Rotamer

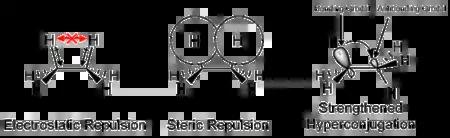
Contributions to rotational energy barrier

Three isotherms are given in the diagram depicting the equilibrium distribution of two conformers at various temperatures. At a free energy difference of 0 kcal/mol, this analysis gives an equilibrium constant of 1, meaning that two conformers exist in a 1:1 ratio. The two have equal free energy; neither is more stable, so neither predominates compared to the other. A negative difference in free energy means that a conformer interconverts to a thermodynamically more stable conformation, thus the equilibrium constant will always be greater than 1. For example, the Δ"G°" for the transformation of butane from the "gauche" conformer to the "anti" conformer is −0.47 kcal/mol at 298 K. This gives an equilibrium constant is about 2.2 in favor of the "anti" conformer, or a 31:69 mixture of "gauche":"anti" conformers at equilibrium. Conversely, a positive difference in free energy means the conformer already is the more stable one, so the interconversion is an unfavorable equilibrium ("K" < 1).